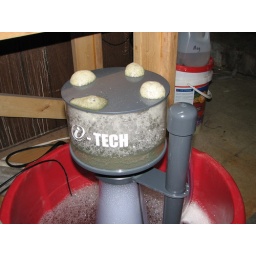
New skimmer breaking in with some dirty water